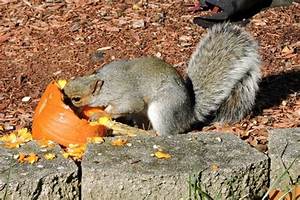
Label: scoiattolo